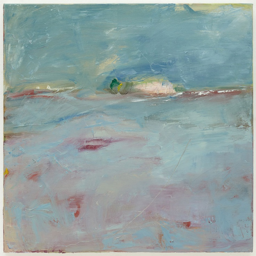
not a rock type - based artist but just had to add this painting by person because it 's beautiful !